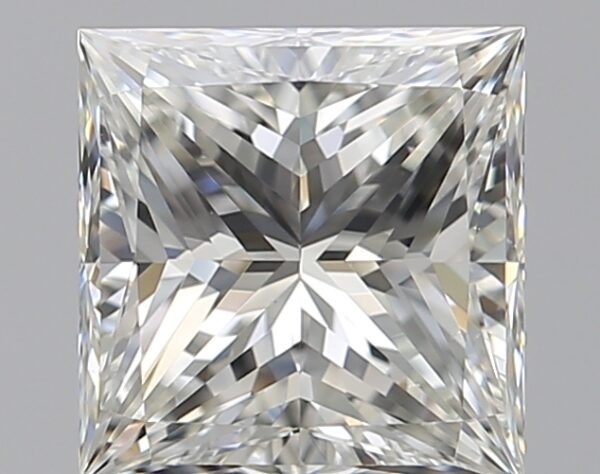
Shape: princess
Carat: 1.51
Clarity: VS1
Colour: I
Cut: EX
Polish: EX
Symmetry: EX
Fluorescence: F
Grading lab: GIA
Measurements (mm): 6.42 x 6.24 x 4.58